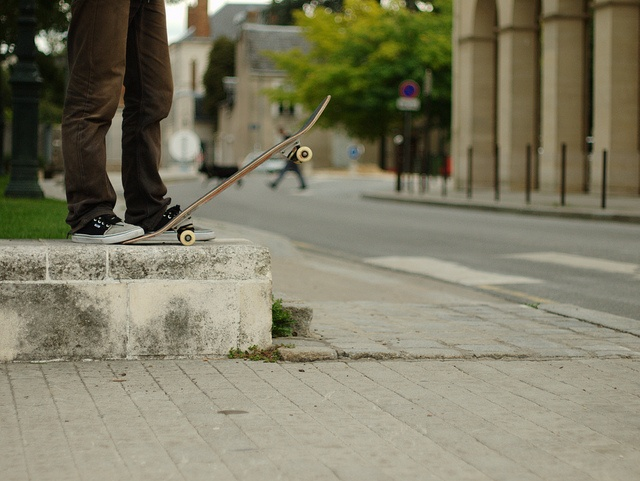
A skateboarder is about to ride his skateboard off the ledge.
A pair of feet are standing on a skateboard at the edge of a street.
A person waiting to perform a stunt on his skateboard on a quiet street.
A man resting feet on a skateboard on a park curb.
A skateboarder on a curb waits to cross a street.